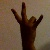
The image shows a hand gesture representing the number 7 in Indian Sign Language.